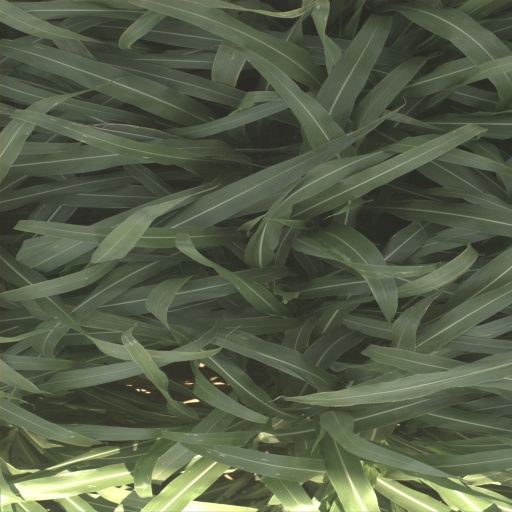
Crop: sorghum